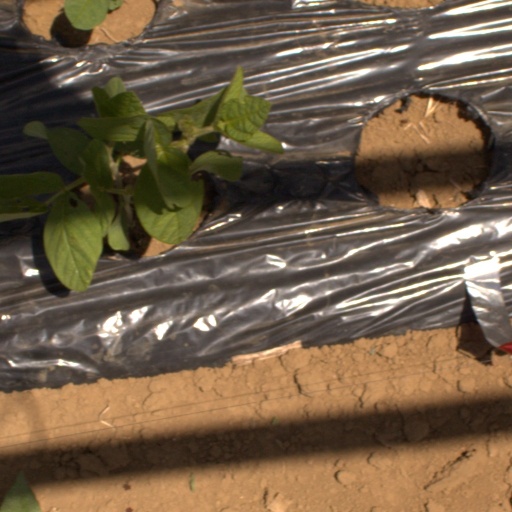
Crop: Jerusalem artichoke